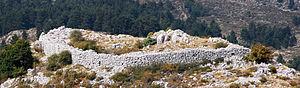
Camp dit Castellaras de la Malle
La liste qui suit présente les édifices du département des Alpes-Maritimes protégés au titre des monuments historiques et répertoriés dans la base Mérimée du ministère français de la Culture, à l'exception de ceux des communes de Nice et Grasse présentés respectivement dans la liste des monuments historiques de Nice et dans la liste des monuments historiques de Grasse. Les édifices de la commune de Cannes sont également présentés dans la liste des monuments historiques de Cannes.
Saint-Vallier-de-Thiey est une commune française située dans le département des Alpes-Maritimes en région Provence-Alpes-Côte d'Azur. Ses habitants sont appelés les Vallerois. Par décret du 17 mai 1957, Journal officiel du 22 mai 1957 avec effet au 23 mai 1957, Saint-Vallier devient Saint-Vallier-de-Thiey.
Le camp ou castellaras de la Malle est une enceinte située sur la commune de Saint-Vallier-de-Thiey, à 3 km au nord-est du village, dans le département français des Alpes-Maritimes. Cette enceinte a fait l’objet d’un classement au titre des monuments historiques depuis le 8 avril 1909.